Battle of Orgreave

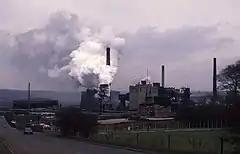
Orgreave Coking Works (1989)

The Battle of Orgreave was a violent confrontation on 18 June 1984 between pickets and officers of the South Yorkshire Police (SYP) and other police forces, including the Metropolitan Police, at a British Steel Corporation (BSC) coking plant at Orgreave, in Rotherham, South Yorkshire, England. It was a pivotal event in the 1984–1985 UK miners' strike, and one of the most violent clashes in British industrial history.